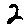
Label: 2